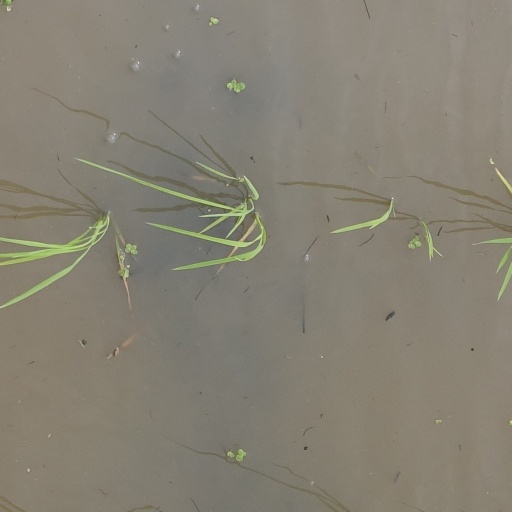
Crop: rice